Channel 10 (Tucumán, Argentina)

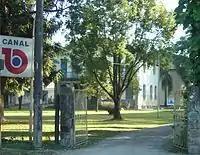
The Canal 10 studios

Canal 10 has repeaters in Choromoro (channel 2), Tafí del Valle (channels 4 and 10), Trancas (channel 5) and San Pedro de Colalao (channel 7).